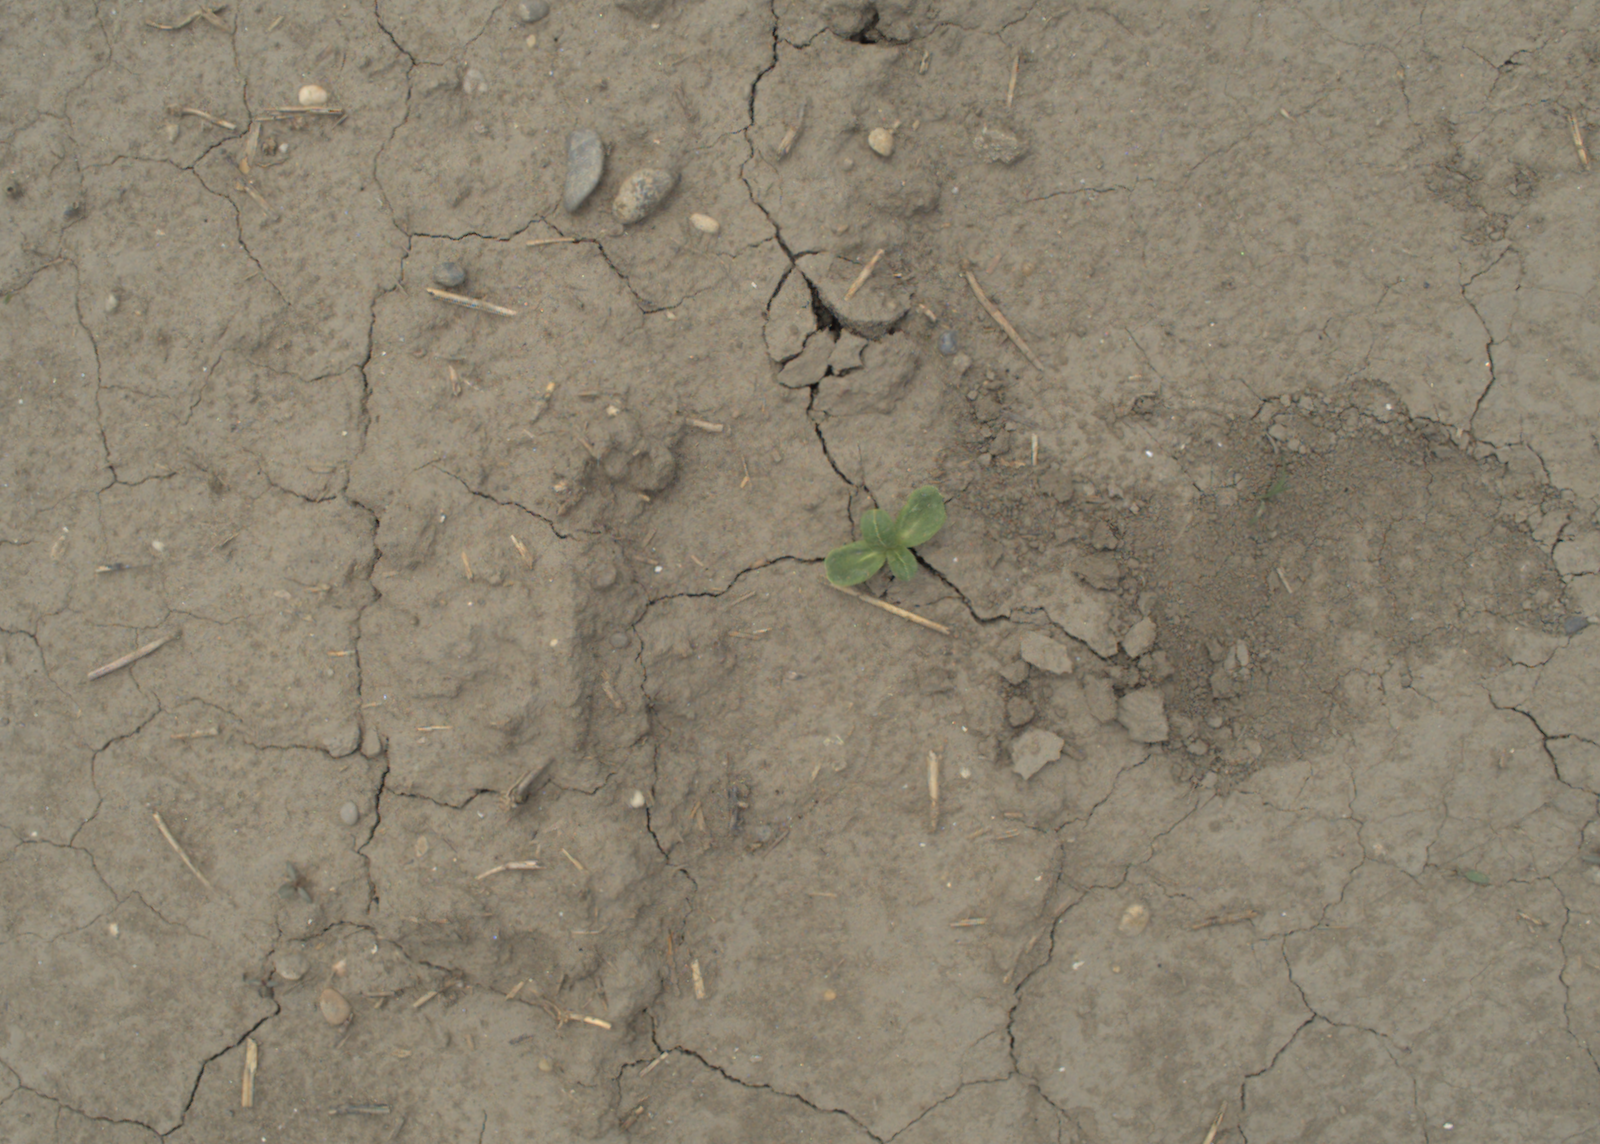
Capture date: 05.07.2021 13:05:43
Weather: cloudy
Wind: medium
Seeding date: 08.06.2021
Plant canopy height (mm): 961